Augustin-Alexandre Dumont

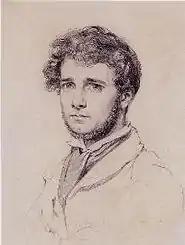
Auguste Dumont, in 1829, by Auguste-Hyacinthe Debay

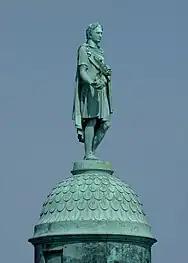
"Statue de la colonne Vendôme"

Augustin-Alexandre Dumont, known as Auguste Dumont (4 August 1801, Paris – 28 January 1884, Paris) was a French sculptor.